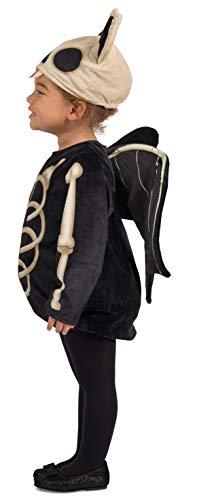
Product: Princess Paradise Skele-Bat Child's Costume, 12-18 Months
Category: Clothing, Shoes & Jewelry | Costumes & Accessories | Kids & Baby | Girls | Costumes
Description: Please READ BEFORE PURCHASE: consult the Princess Paradise Newborn/toddler size chart in images, QandA's, and recent reviews for size detail; costumes are sized differently than clothing, and vary by design.
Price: $31.92
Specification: ProductDimensions:17x16x2inches|ItemWeight:1pounds|ShippingWeight:1.03pounds(Viewshippingratesandpolicies)|ASIN:B07C17BNH7|Itemmodelnumber:PP4733_1218|Manufacturerrecommendedage:12-18months